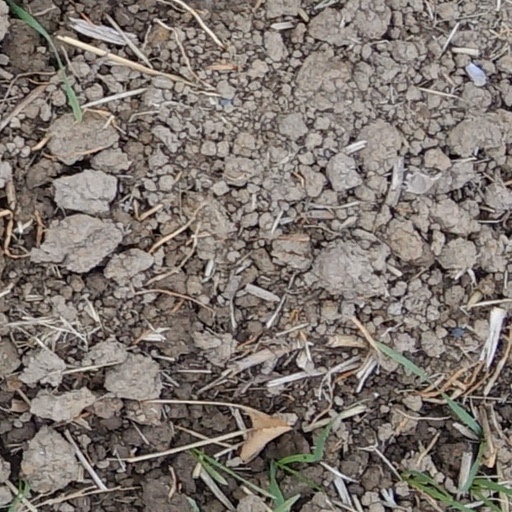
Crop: wheat